Careem

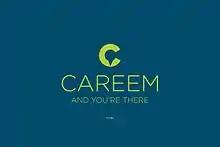
Careem's first logo, used from 2012 to 2016

Careem was founded by Mudassir Sheikha, an American Memon of Pakistani origin, and Magnus Olsson of Sweden, who had both worked as management consultants at McKinsey & Company. It started operating in 2012 as a website-based service for corporate car bookings, and evolved to become a ridesharing company with car hire for everyday use.